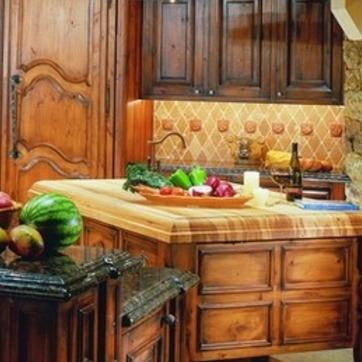
Material: food